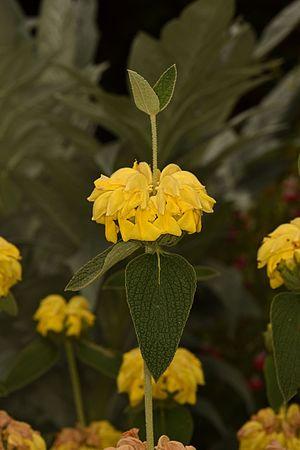
Phlomis fruticosa, la Sauge de Jérusalem, est une espèce de plantes à fleurs de la famille des Lamiaceae, originaire d'Albanie, Chypre, Grèce, Italie, Turquie, et d'autres régions de l'ancienne Yougoslavie.